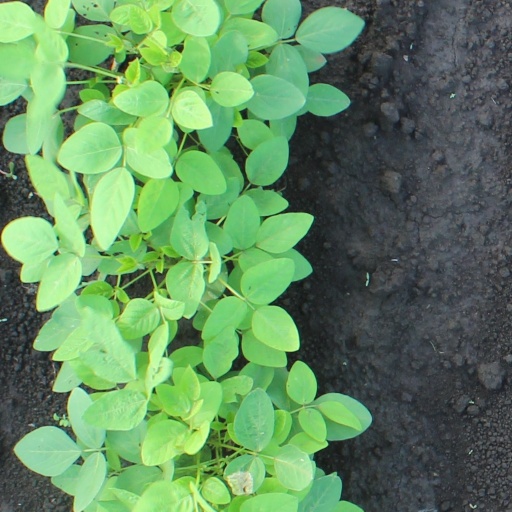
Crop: soybean